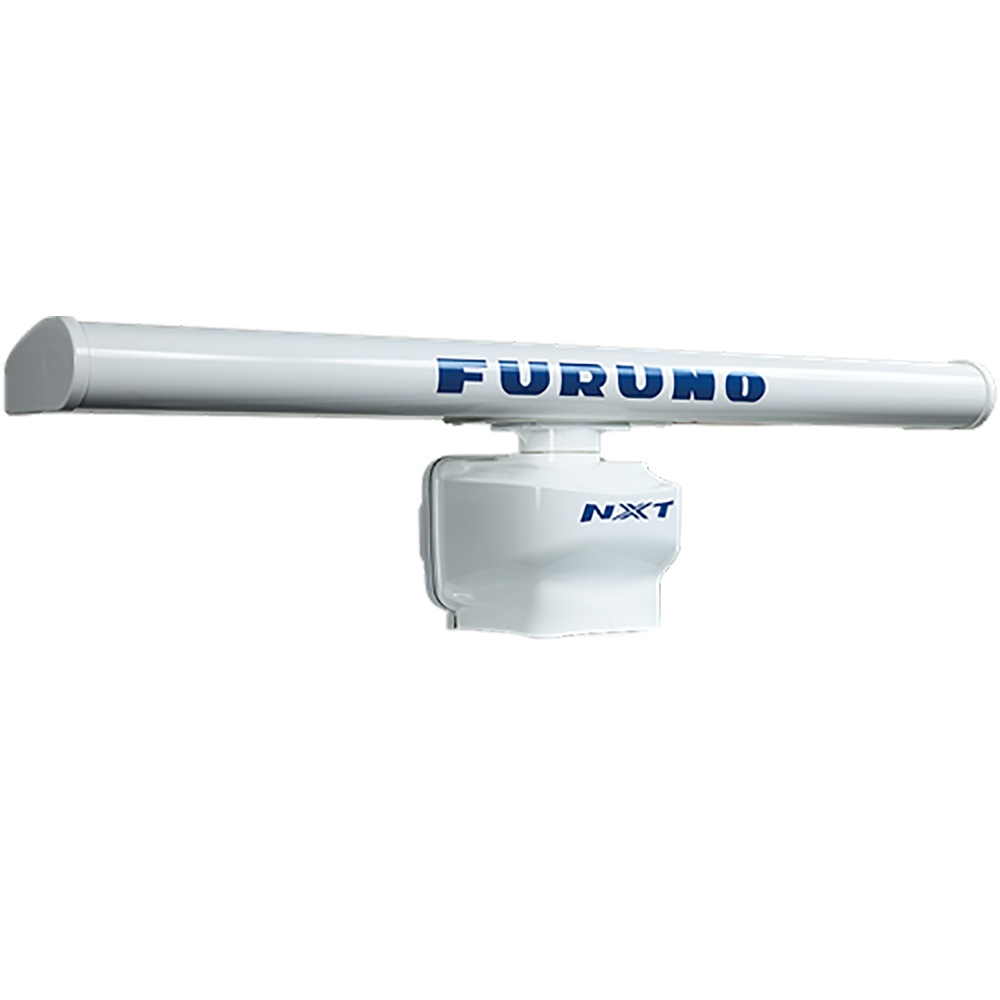
Furuno DRS12ANXT/6 Radar Pedestal 6' Array - 15M Cable - DRS12ANXT/6
Brand: Furuno
DRS12ANXT/6 Radar Pedestal 4' Array - 15M Cable The high-power NXT solid-state Radar options for NavNet TZtouch2 and TZtouch3. These radar options pack serious power and include several Furuno exclusive features: Target Analyzer™ highlights targets in red or green to indicate potential danger, Fast Target Tracking™ displays target vectors in mere seconds, ARPA displays and tracks up to 100 targets in a single sweep, Bird Mode automatically adjusts gain and sea settings to help you find those feathered friends, and Rain Mode turns storm cells blue so you can easily navigate around the weather. Works with NavNet TZtouch2/Tztouch3 MFDs. The high-power DRS12A-NXT and DRS25A-NXT are 100W and 200W respectively. Features: High-power 100W (DRS12A-NXT) or 200W (DRS25A-NXT) Solid State Radars for NavNet Tztouch2 and Tztouch3 Utilize 3.5-foot, 4-foot, or 6-foot Open Array antennas Target Analyzer™ shows dangerous targets approaching your boat by automatically changing their color to red Fast Target Tracking™ displays a targets speed and course vector in only seconds after acquiring Bird mode works automatically adjusting the gain & sea settings for optimal visibility Rain Mode isolates rain cells, so that you can clearly see your targets Exceptional short-range detection Furuno DRS Radars are available in bundled kits that include the DRS Radar, Antenna, and signal cable. Models ending in /3 include the XN10A/3 antenna. Models ending in /4 include the XN12A/4 antenna. Models ending in /6 include the XN13A/6 antenna. Manufacturer : Furuno Manufacturer Part No : DRS12ANXT/6
Category: Electronics > Marine Electronics > Marine Radar